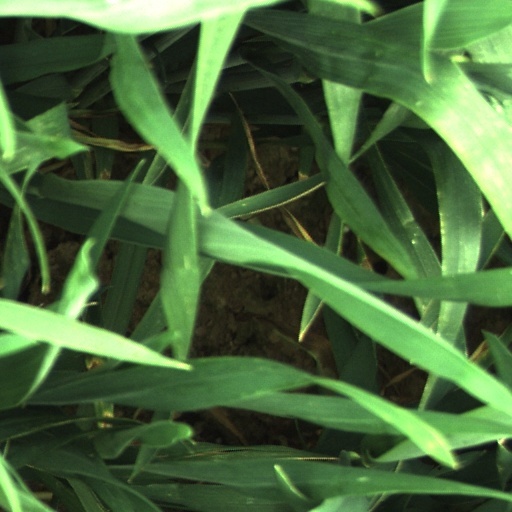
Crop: wheat